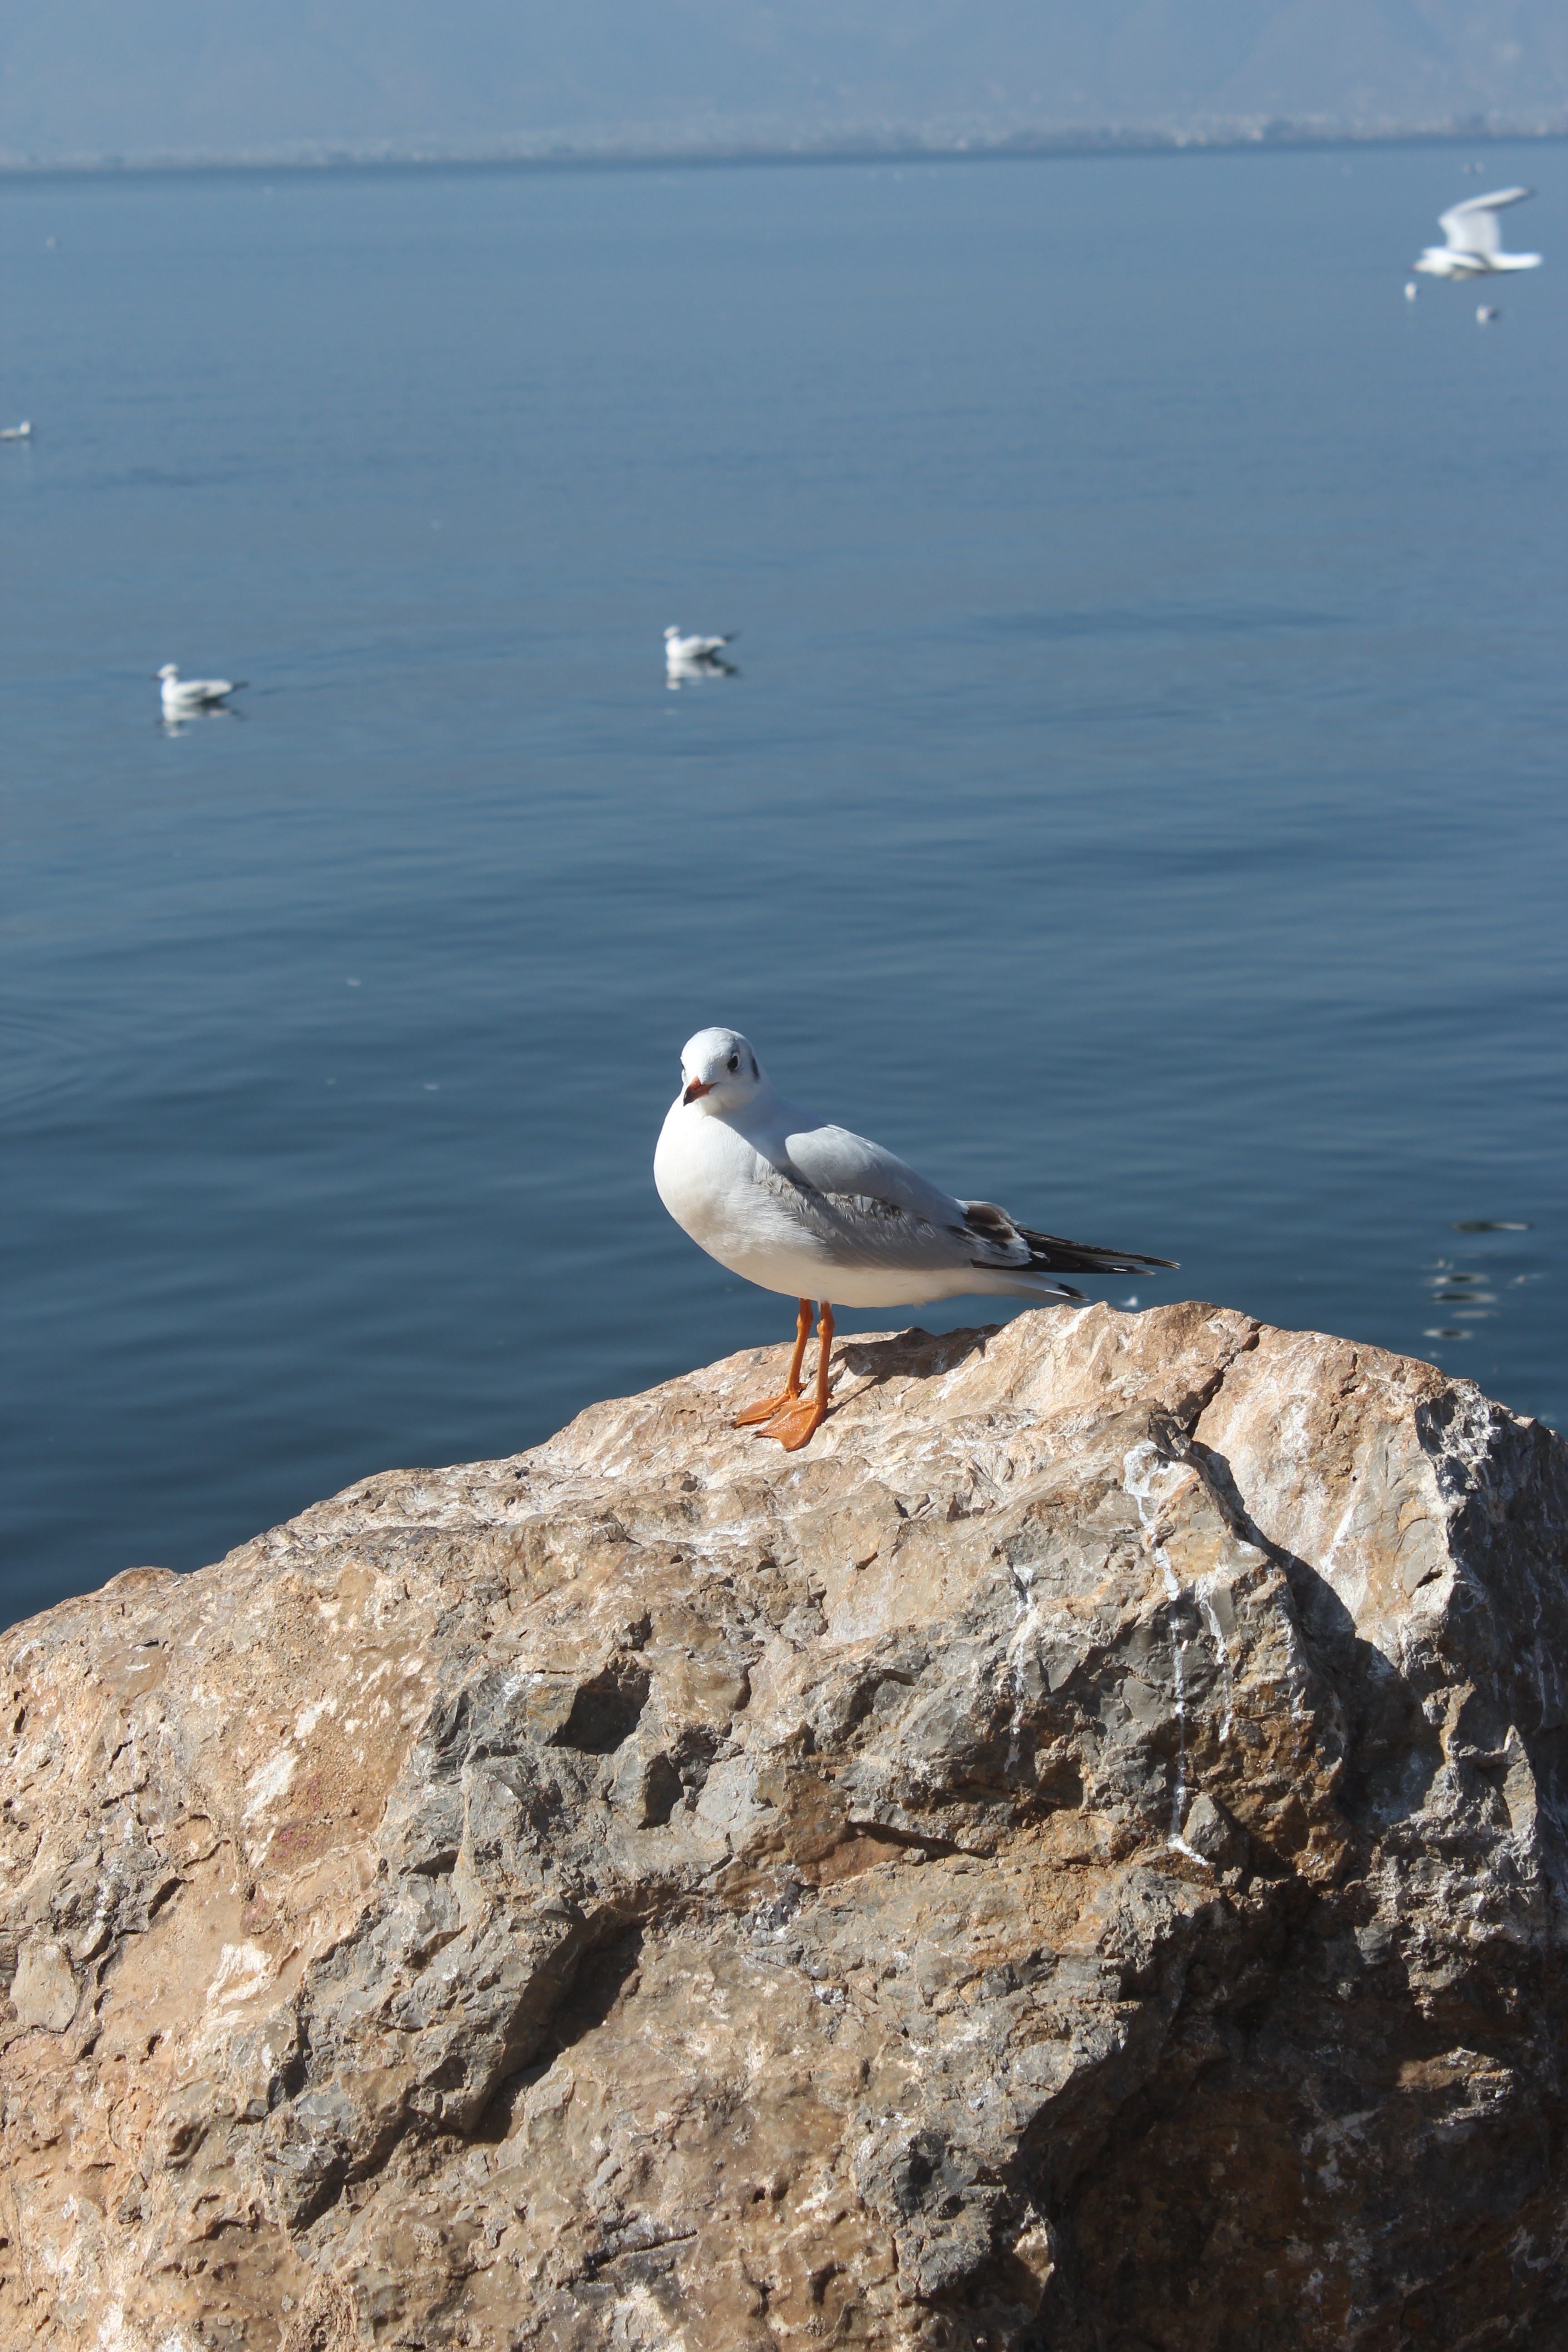
sea, coast, ocean, bird, shore, seabird, stone, seagull, gull, erhai lake, cape, charadriiformes